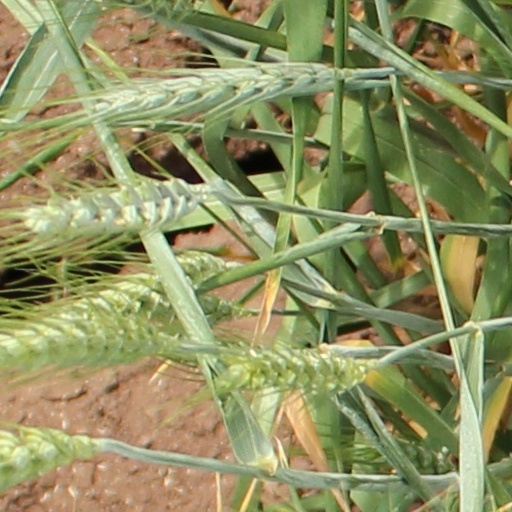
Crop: wheat